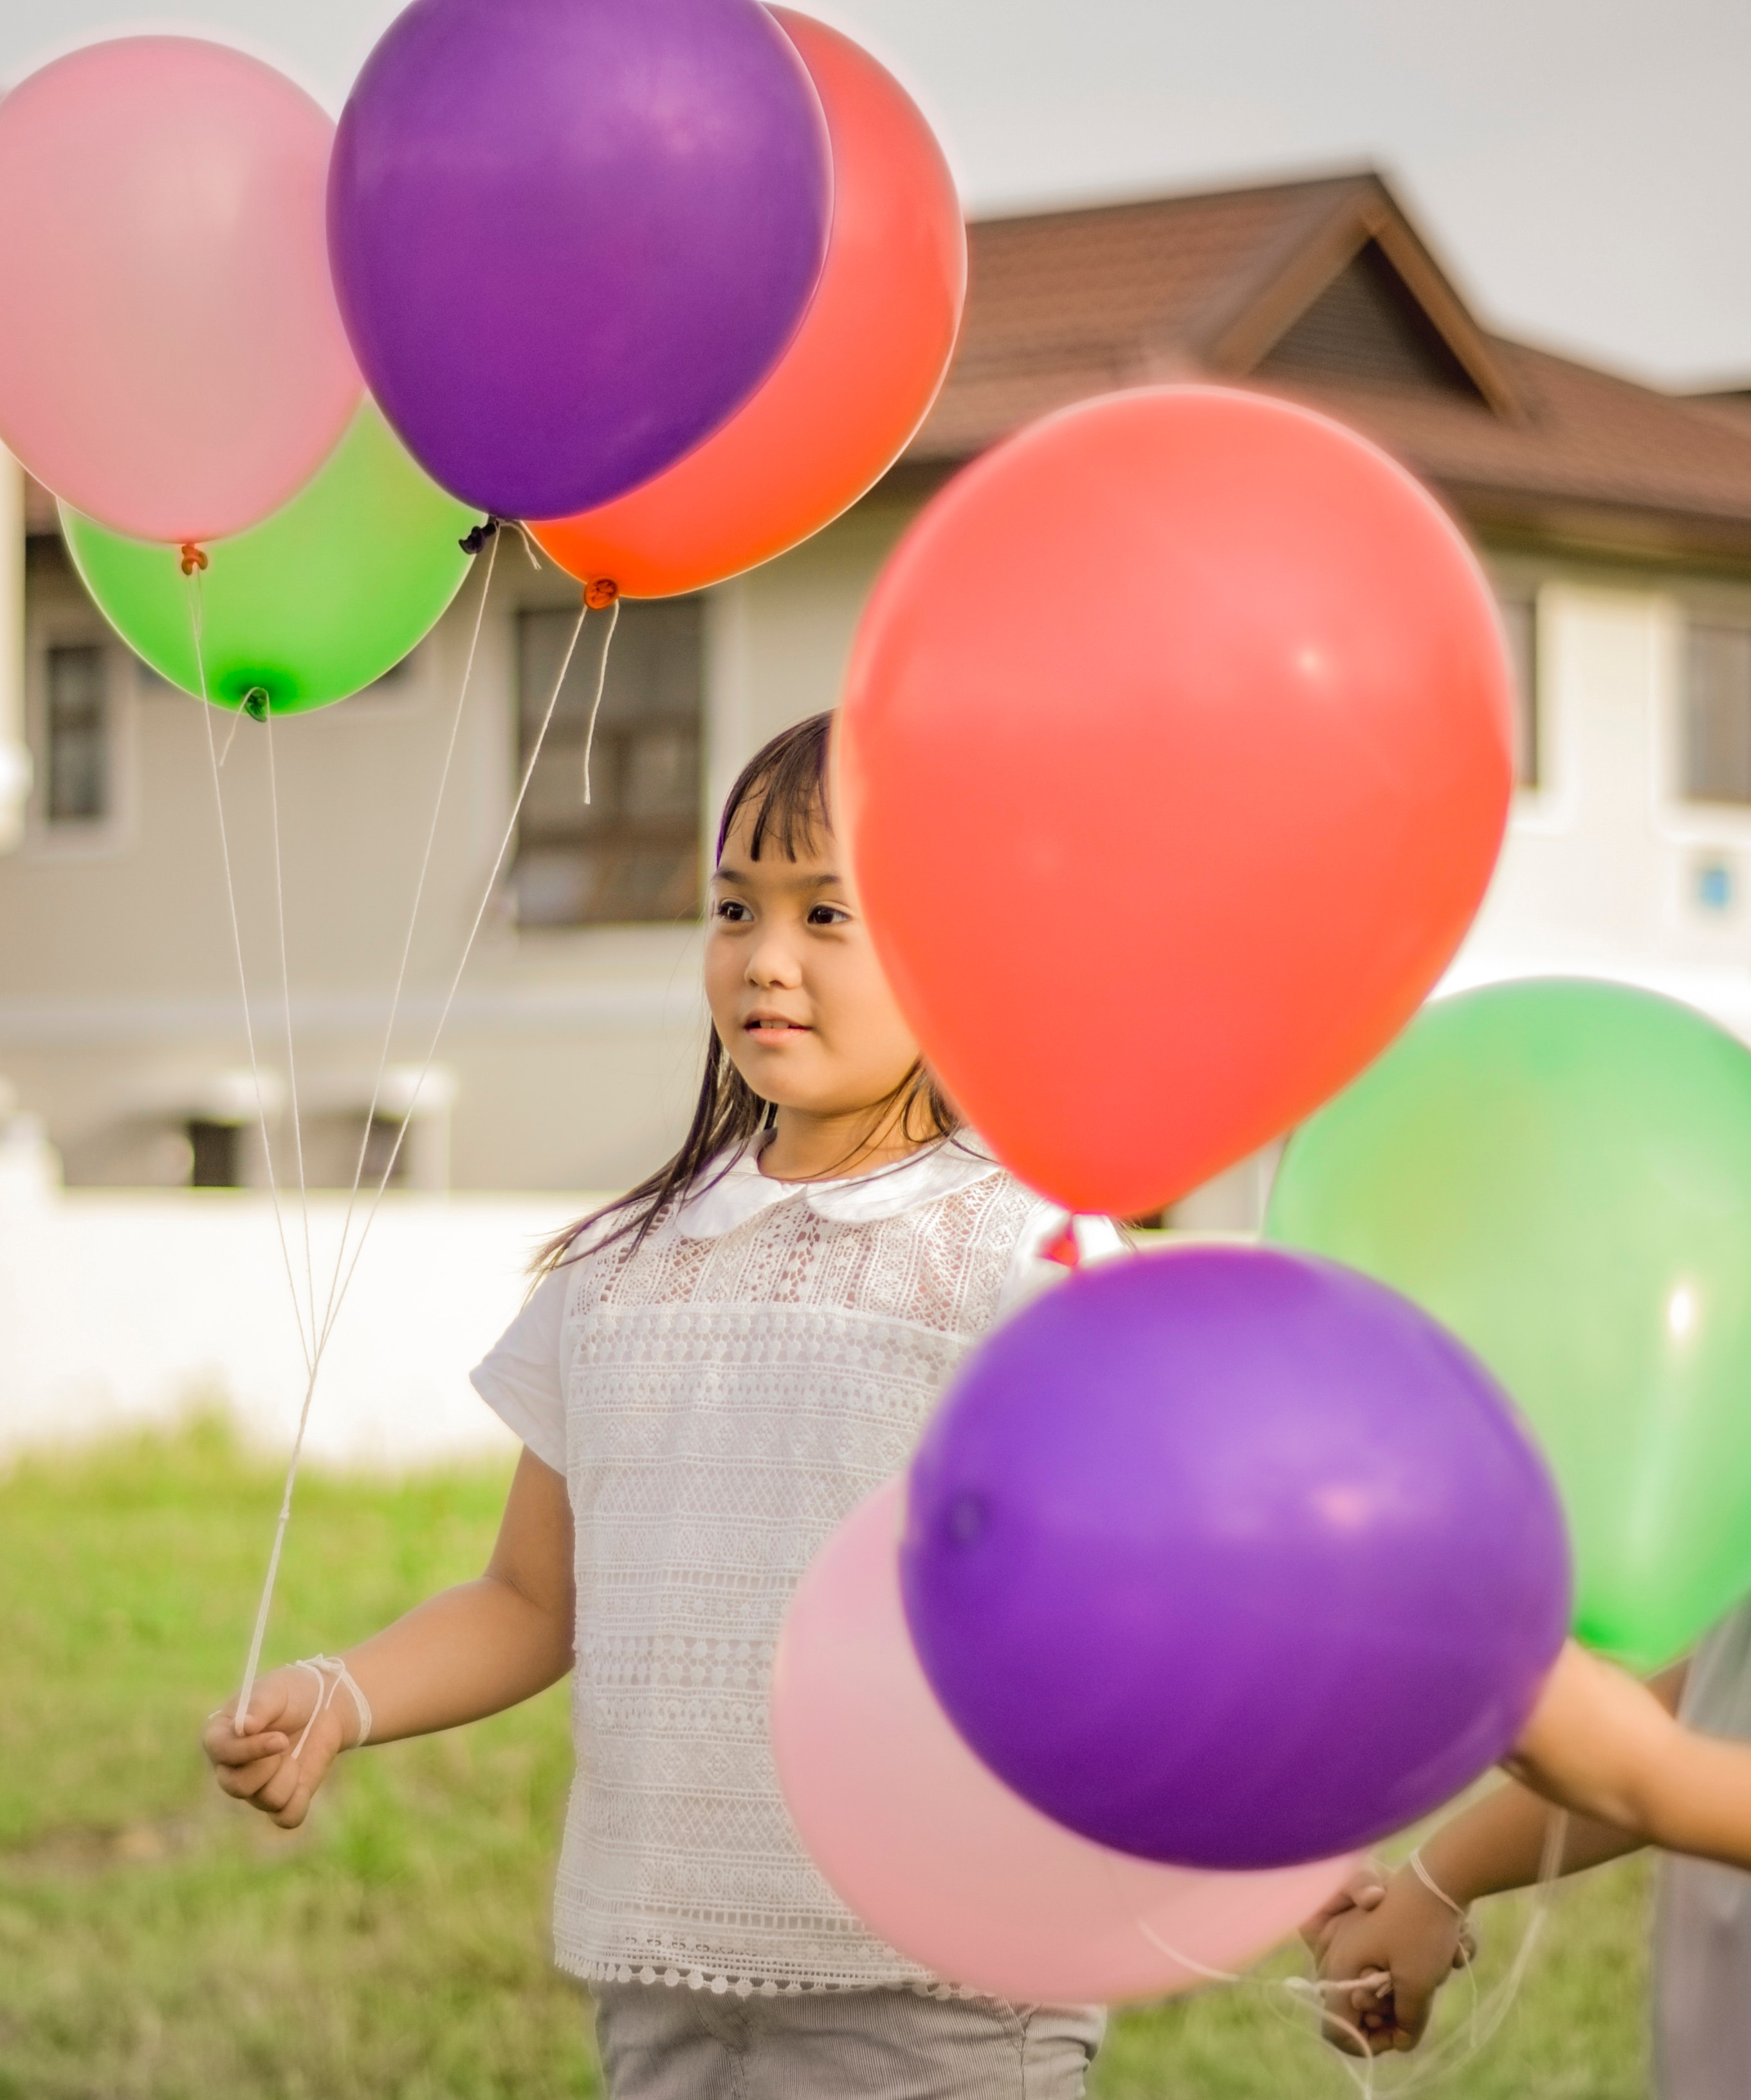
balloon, party supply, pink, party, fun, magenta, recreation, happy, leisure, smile